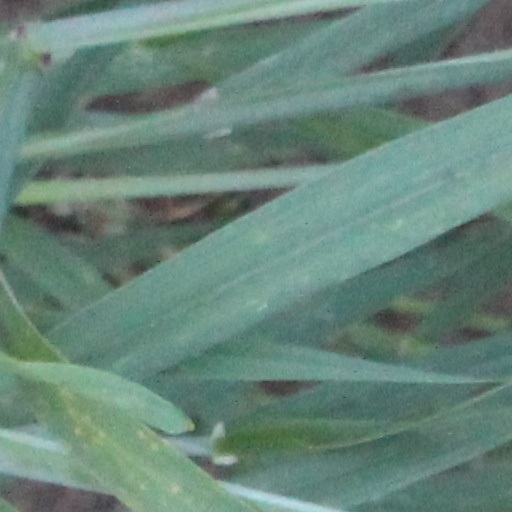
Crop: wheat